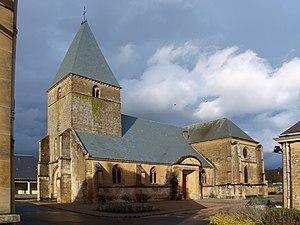
Église Saint-Jacques de Le Chesne (Ardennes, France)
Le Chesne, dite aussi Le Chesne-Populeux, est une ancienne commune française située dans le département des Ardennes en région Grand Est.